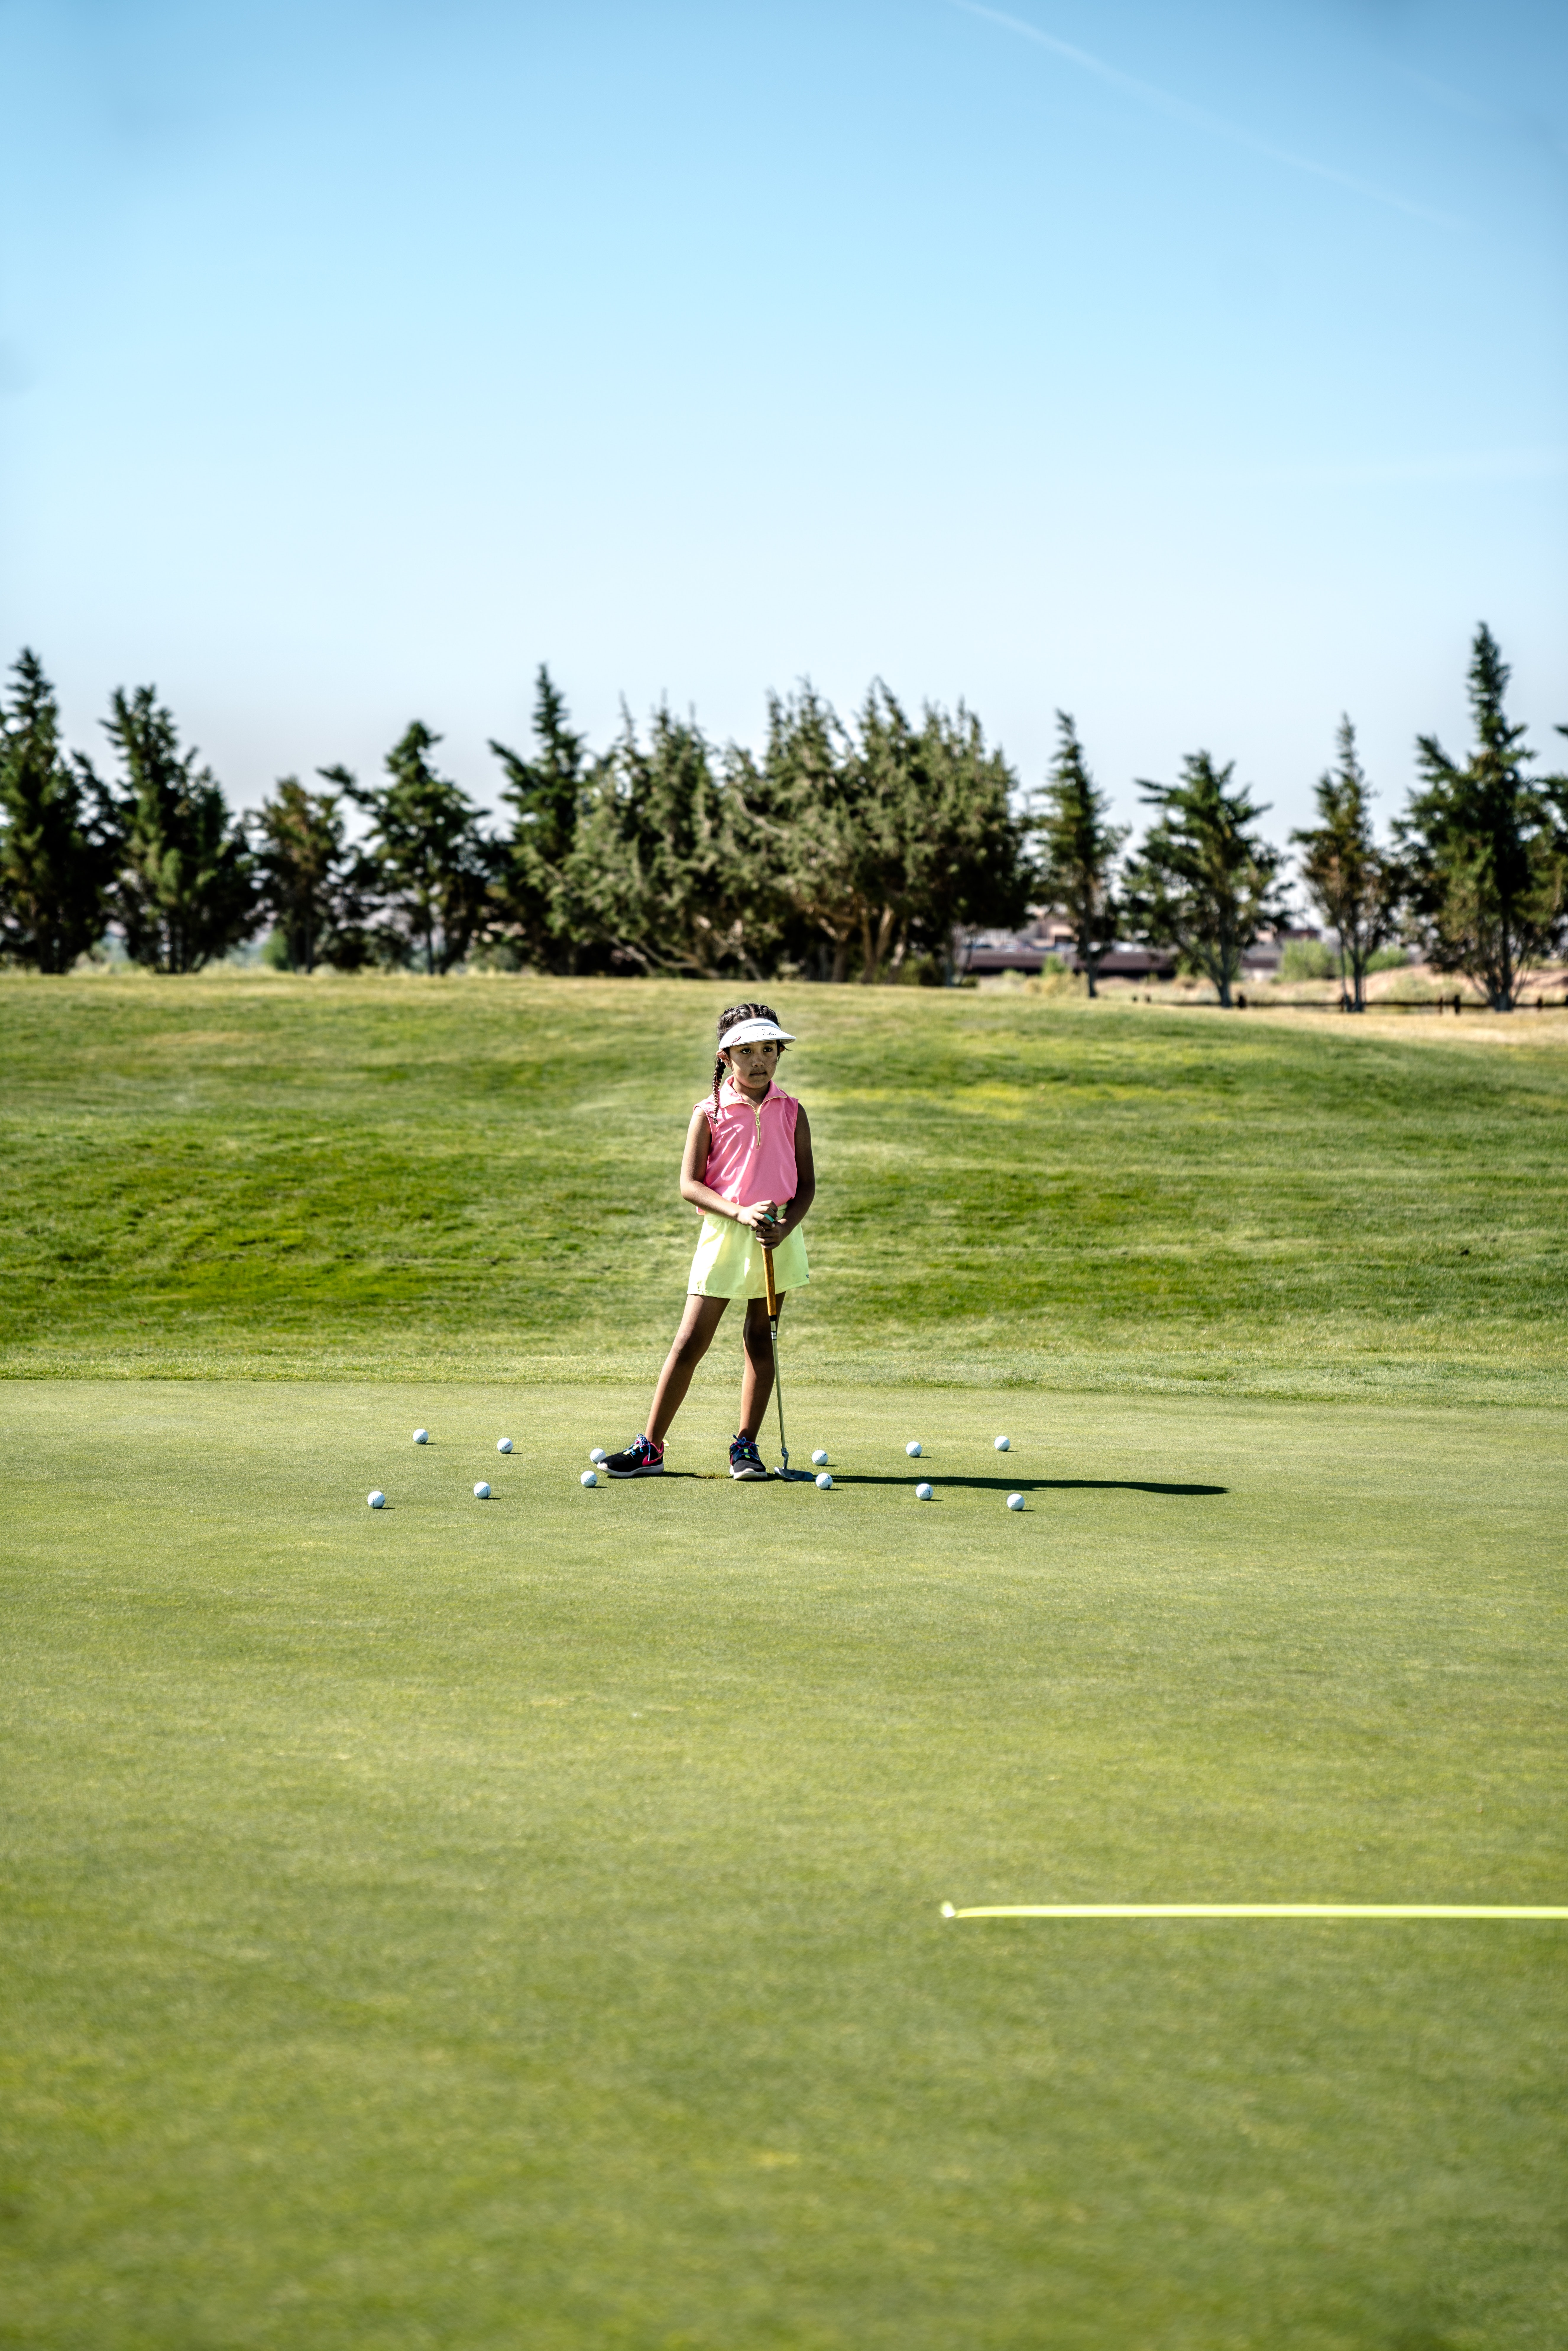
golf, golfer, sport venue, golf course, golf equipment, golf club, professional golfer, grassland, pitch and putt, recreation, standing, sky, grass, sports equipment, putter, fun, hickory golf, ball game, competition event, iron, landscape, sports, tree, championship, leisure, Speed golf, vacation, games, competition, individual sports, plain, land lot, lawn, plant, precision sports, match play, sand wedge, wood, play, foursome golf